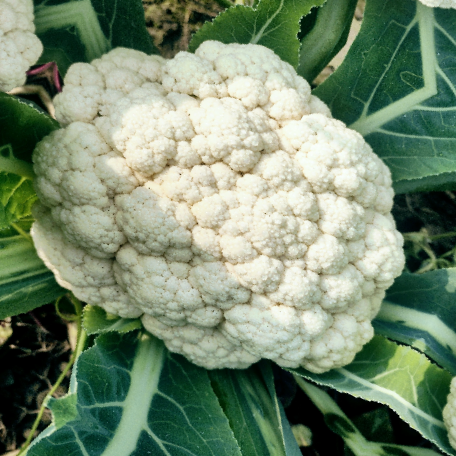
Label: Disease Free